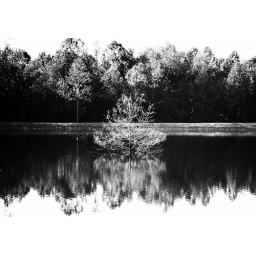
this tree stands in the middle of the lake at our office in Hollow Rock, TN.